Higham Ferrers

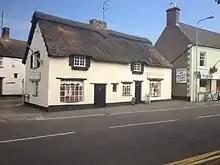
Higham Ferrers Thatched Cottage

Higham Ferrers Town Hall is on the Market Square and was completed in 1809.